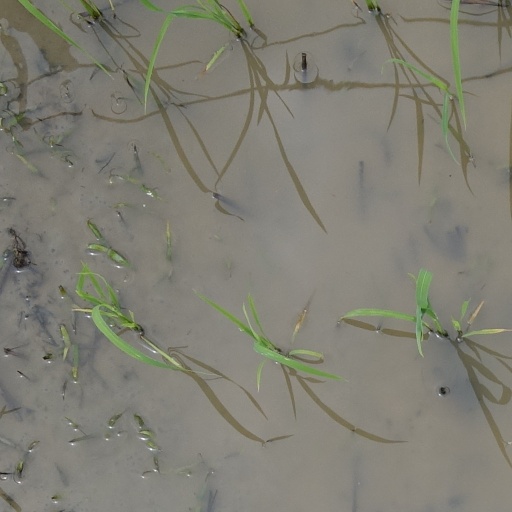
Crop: rice